List of women's suffrage publications

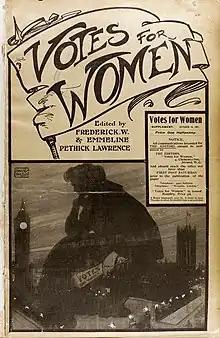
"Votes for Women" newspaper, 1907

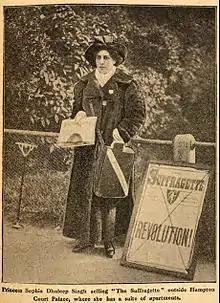
Princess Sophia Duleep-Singh selling copies of "The Suffragette"

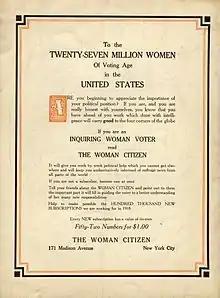
Back cover of "The Woman Citizen" magazine from January 19, 1918

"History of Woman Suffrage" – six books produced from 1881 to 1922 by Elizabeth Cady Stanton, Susan B. Anthony, Matilda Joslyn Gage and Ida Husted Harper.